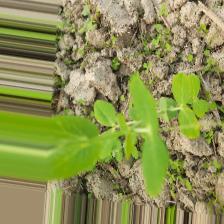
Label: Powdery Mildew